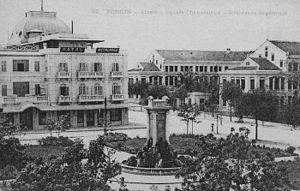
Le Sofitel Legend Métropole Hanoï est un hôtel 5 étoiles de Hanoï situé rue Ngô Quyền, dans le District de Hoan Kiem au centre de la ville.